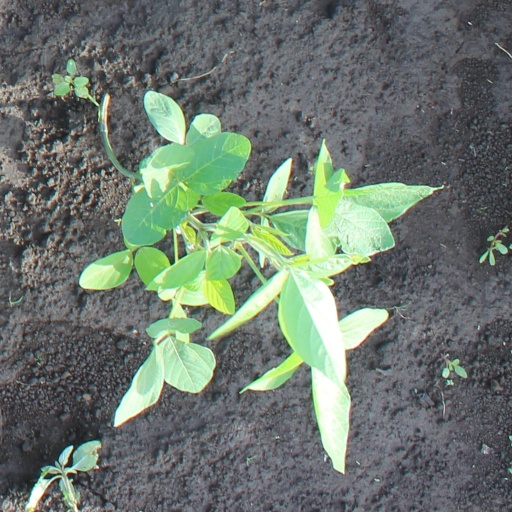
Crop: soybean